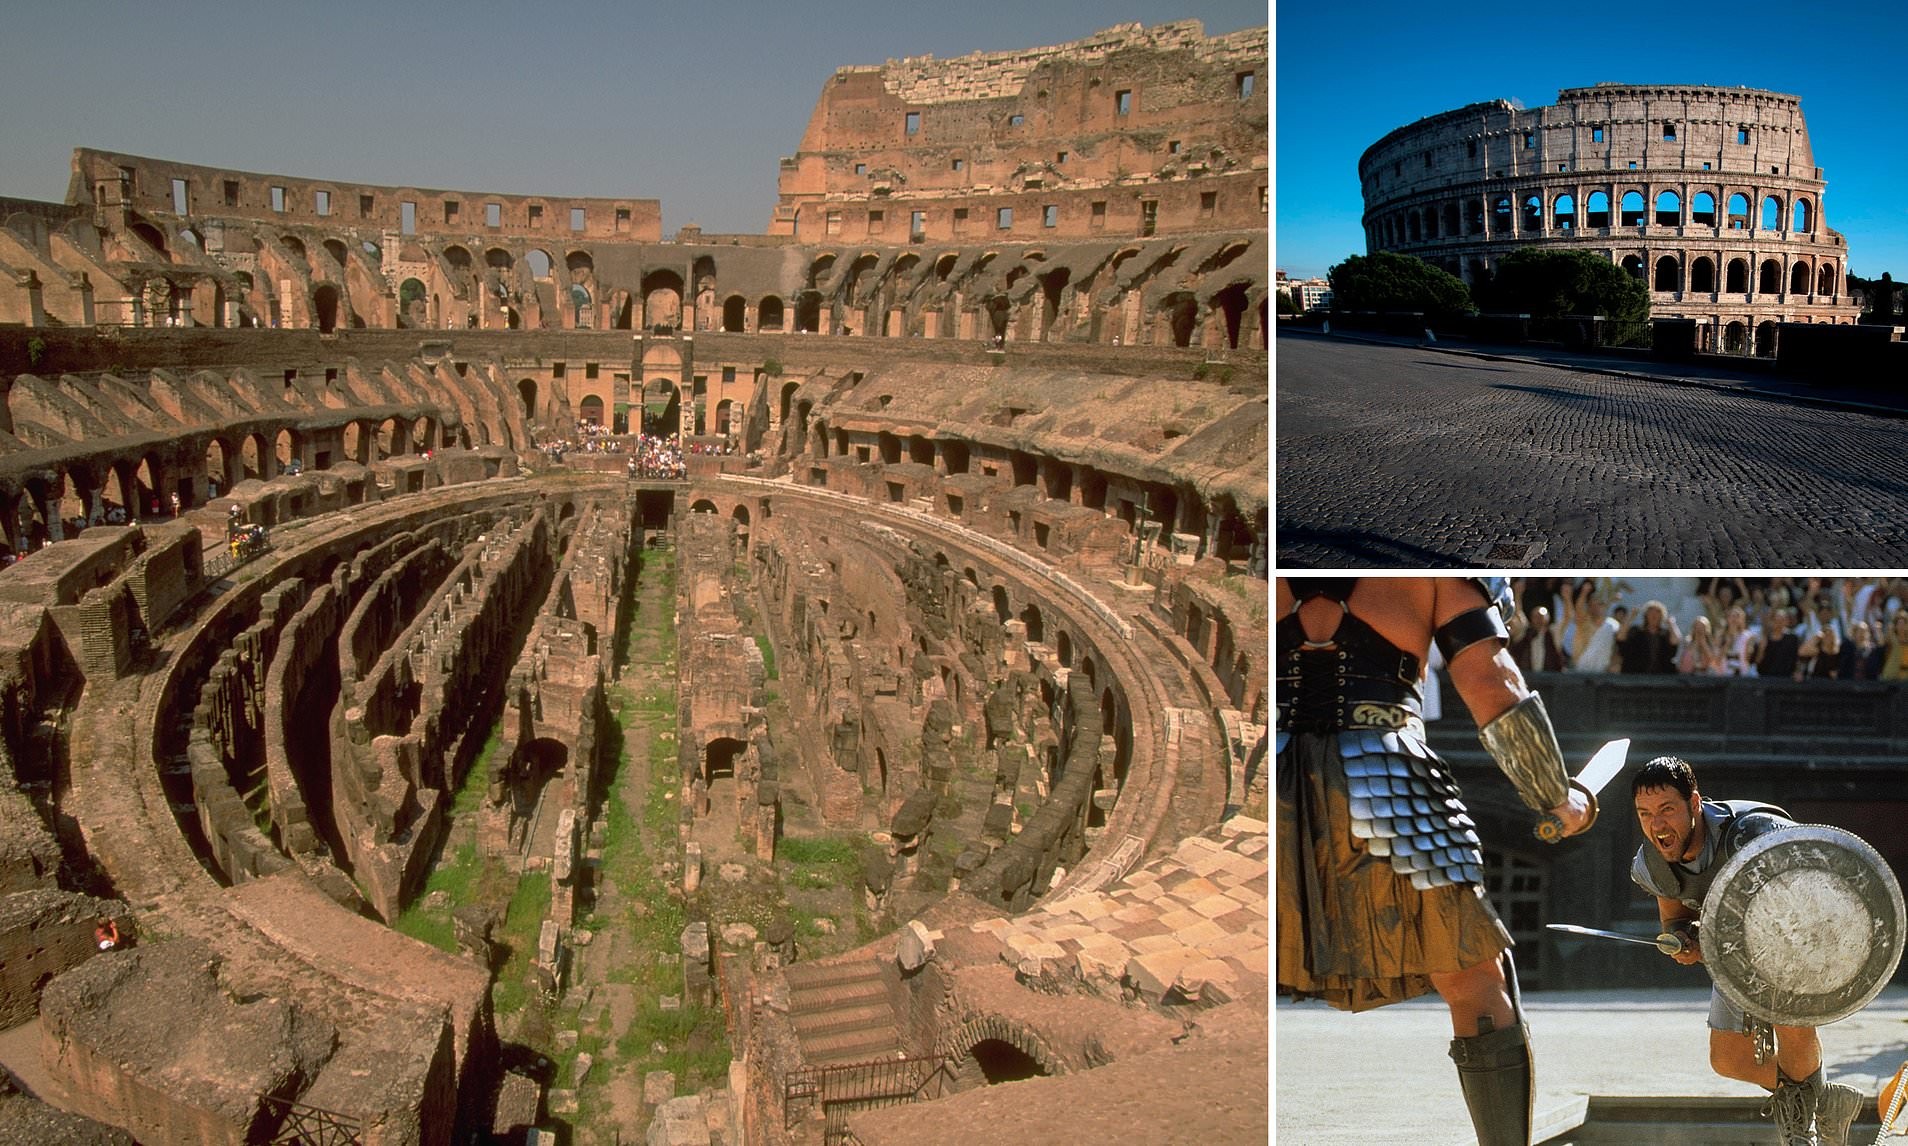
Landmark: Roman Colosseum